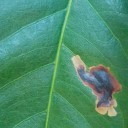
Label: Miner